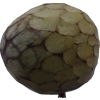
Label: cherimoya